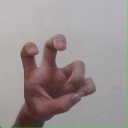
अक्षर: छ